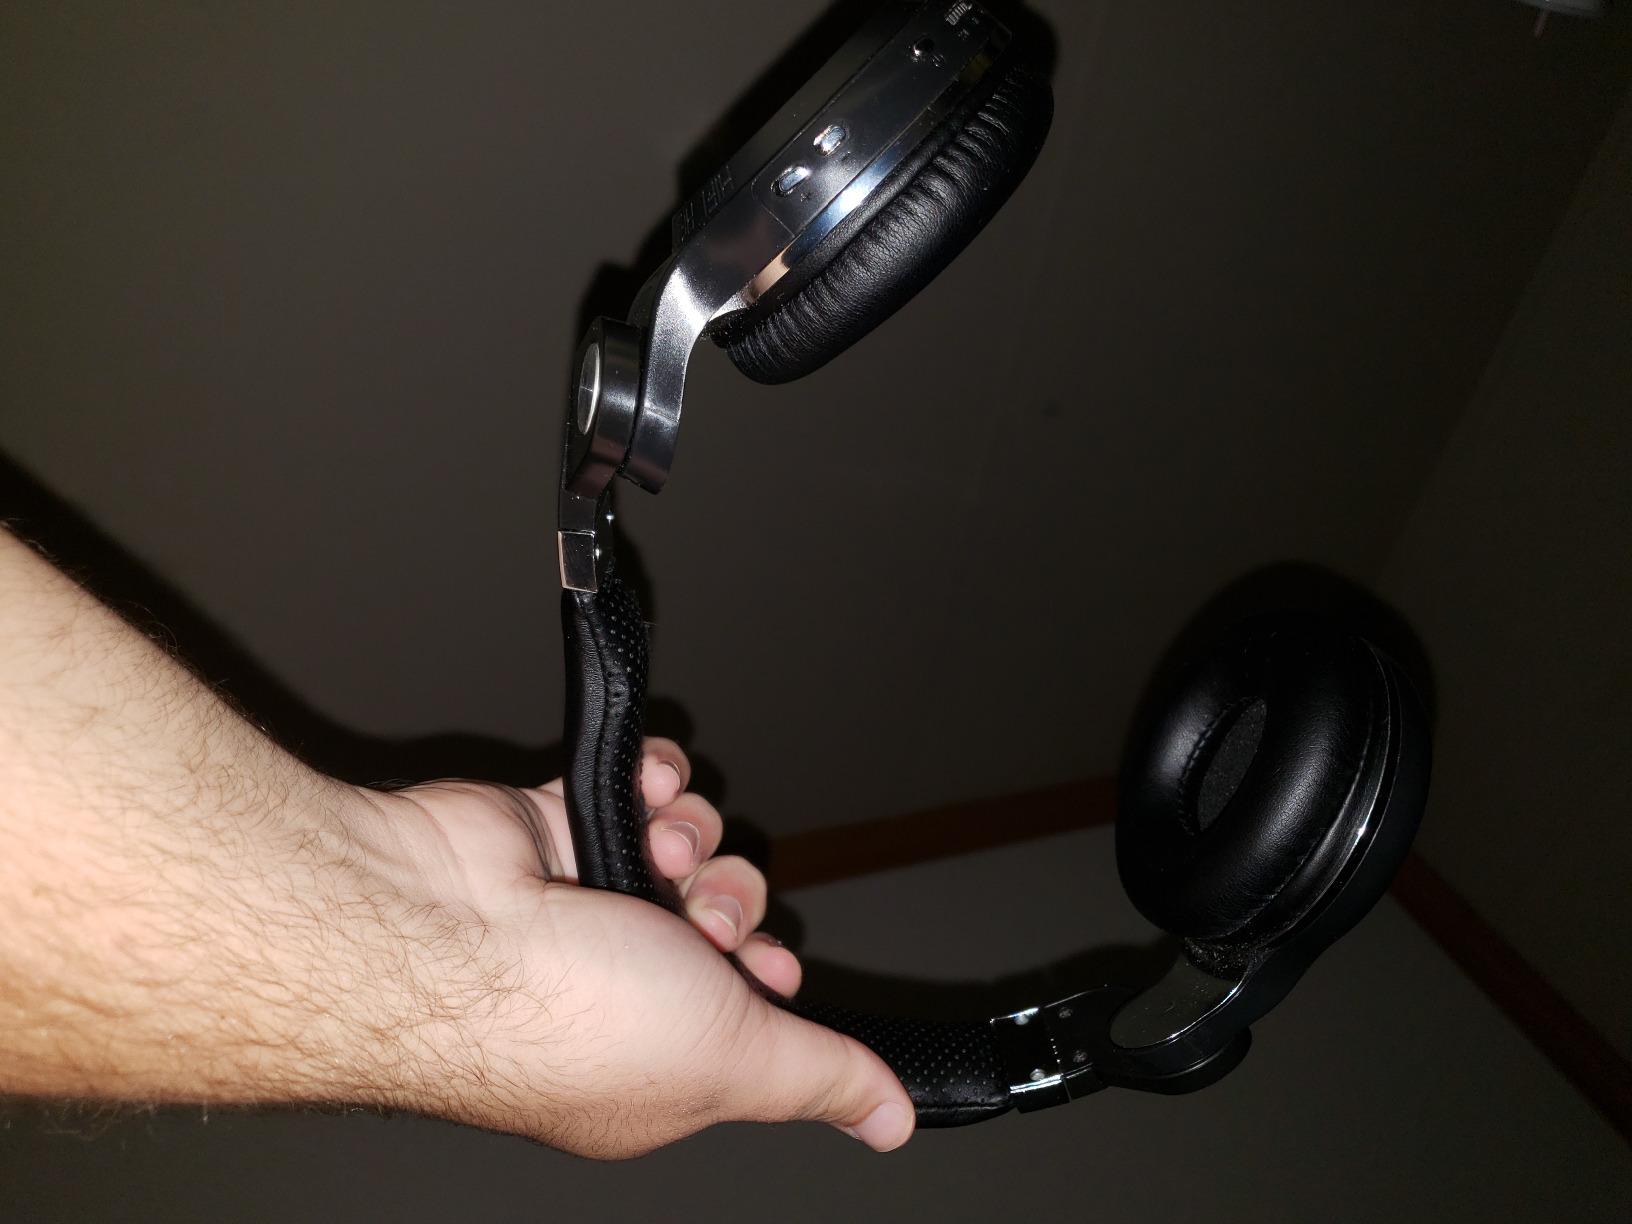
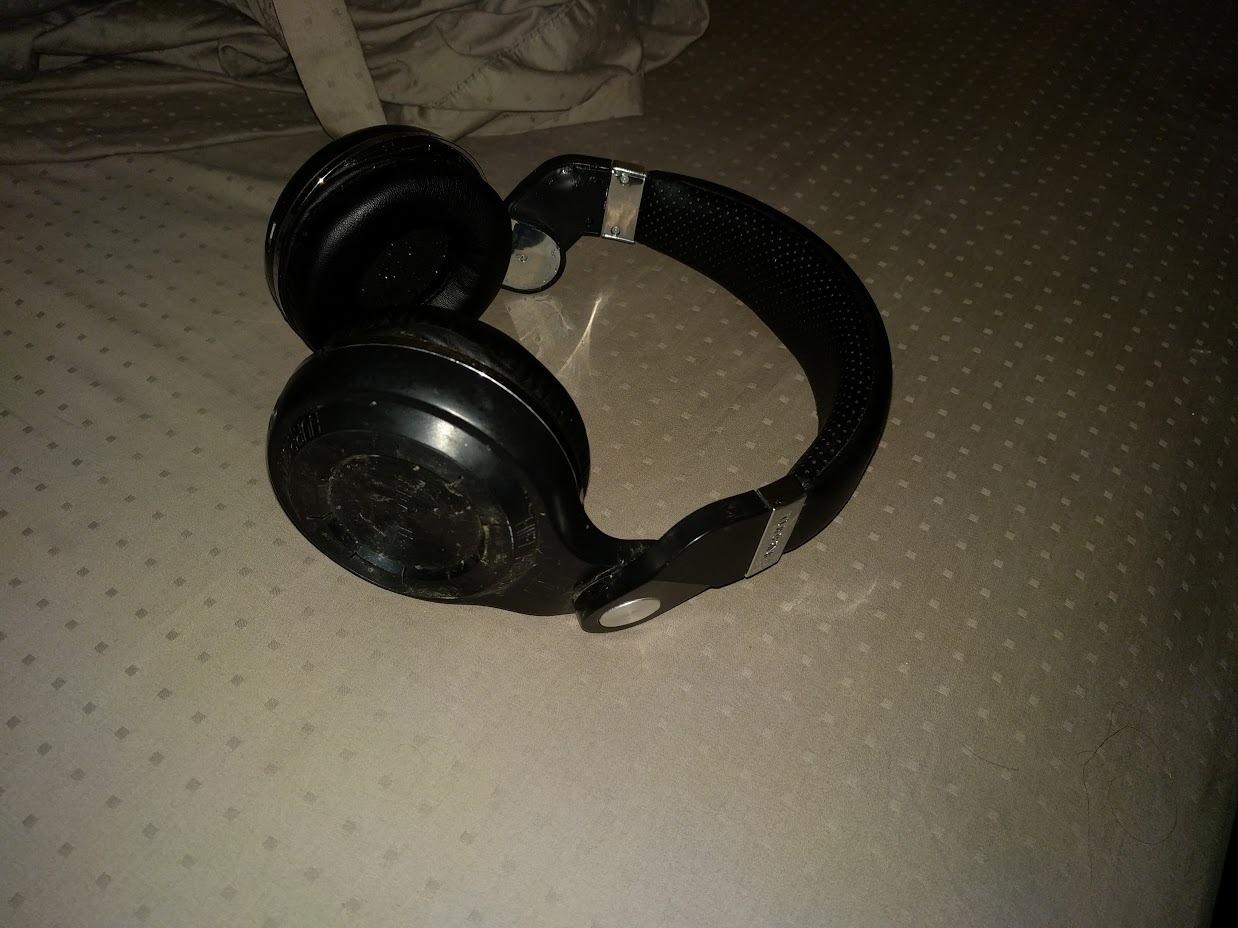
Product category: headphones
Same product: yes